Shirak SC

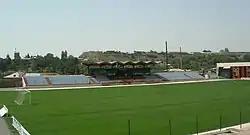
Gyumri City Stadium

Shirak's home stadium has always been the Gyumri City Stadium, built in 1924 and currently the oldest football stadium in the country. Following renovation works in 1999, the stadium became an all-seater stadium with a capacity for 2,844. The stadium pitch and facilities were upgraded in 2012 to meet all UEFA stadium regulations, allowing Shirak to play its UEFA Champions League and UEFA Europa League qualifying matches at home.